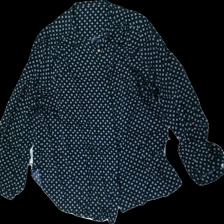
View: front
Type: Blouse
Category: Ladies
Brand: Lindex
Colors: Blue, White
Material: 100% viscose
Pattern: Other
Cut: Loose
Size: XXL
Season: All
Price range: 50-100
Recommended usage: Reuse